Ray Dixon

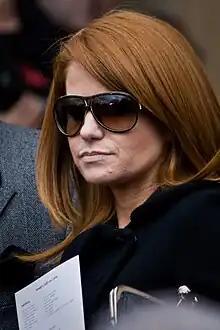
Ray's relationship with Bianca (Patsy Palmer, pictured) was described as "fraught".

Ray and Bianca had a relationship when she was living in Manchester, and he fell in love with her but it ended when she met Tony King and stole money from Ray. Bianca never told Ray that she had become pregnant by him. A source from "EastEnders" confirmed: "Ray hasn't seen Bianca for years and they didn't part on good terms. He meets Whitney as he has matters with Bianca that are unresolved. But Ray gets the shock of his life when Whitney tells him all about Morgan—and she soon realises that Ray knew nothing about his son." Ray's introduction to "EastEnders" was said to fill "another piece of the puzzle" of Bianca's life, as previously nothing about Morgan's paternity was known. The relationship between Ray and Bianca was described as "fraught". Venn described the relationship as "fiery" and explained that Ray respects Bianca, and said that there was a possibility of them reuniting. Venn told "All About Soap" that when Ray meets Morgan for the first time, he has mixed emotions because although he has met his son, Morgan does not know who he is, and thinks he is meeting Barack Obama. Venn opined that it would be "cathartic" for Ray, saying he would be sad as he has missed out on seven years of Morgan's life, and said that when they first meet, "it's a lovely moment [for] the two of them". An "EastEnders" insider explained that Ray is desperate to be a part of Morgan's life, and would do whatever it takes to be with him, even move to Albert Square, where Morgan's family are. Venn opined that Ray would strive to be a good father, saying "[he]'d take his parental responsibilities very seriously". After Bianca goes to prison in May 2012, Venn told "Inside Soap" that "Ray will do everything in his power to keep Morgan in his life".